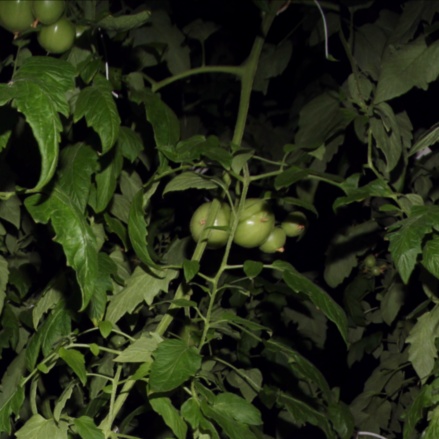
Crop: tomato